Raghoji Bhangare

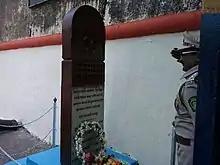
Raghoji Bhangre Jayanti celebration by maharashtra police 2007

In 2014, The Chief minister of Maharashtra, Prithviraj Chavan inaugurated a Circuit House in Thane named after Raghoji.